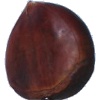
Label: Chestnut 1